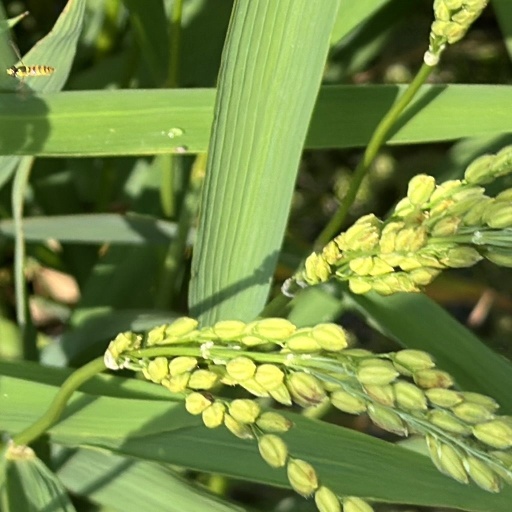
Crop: rice